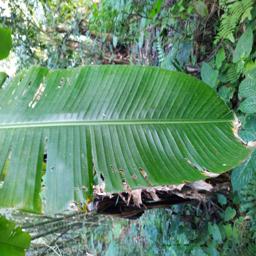
Label: BLACK SIGATOKA